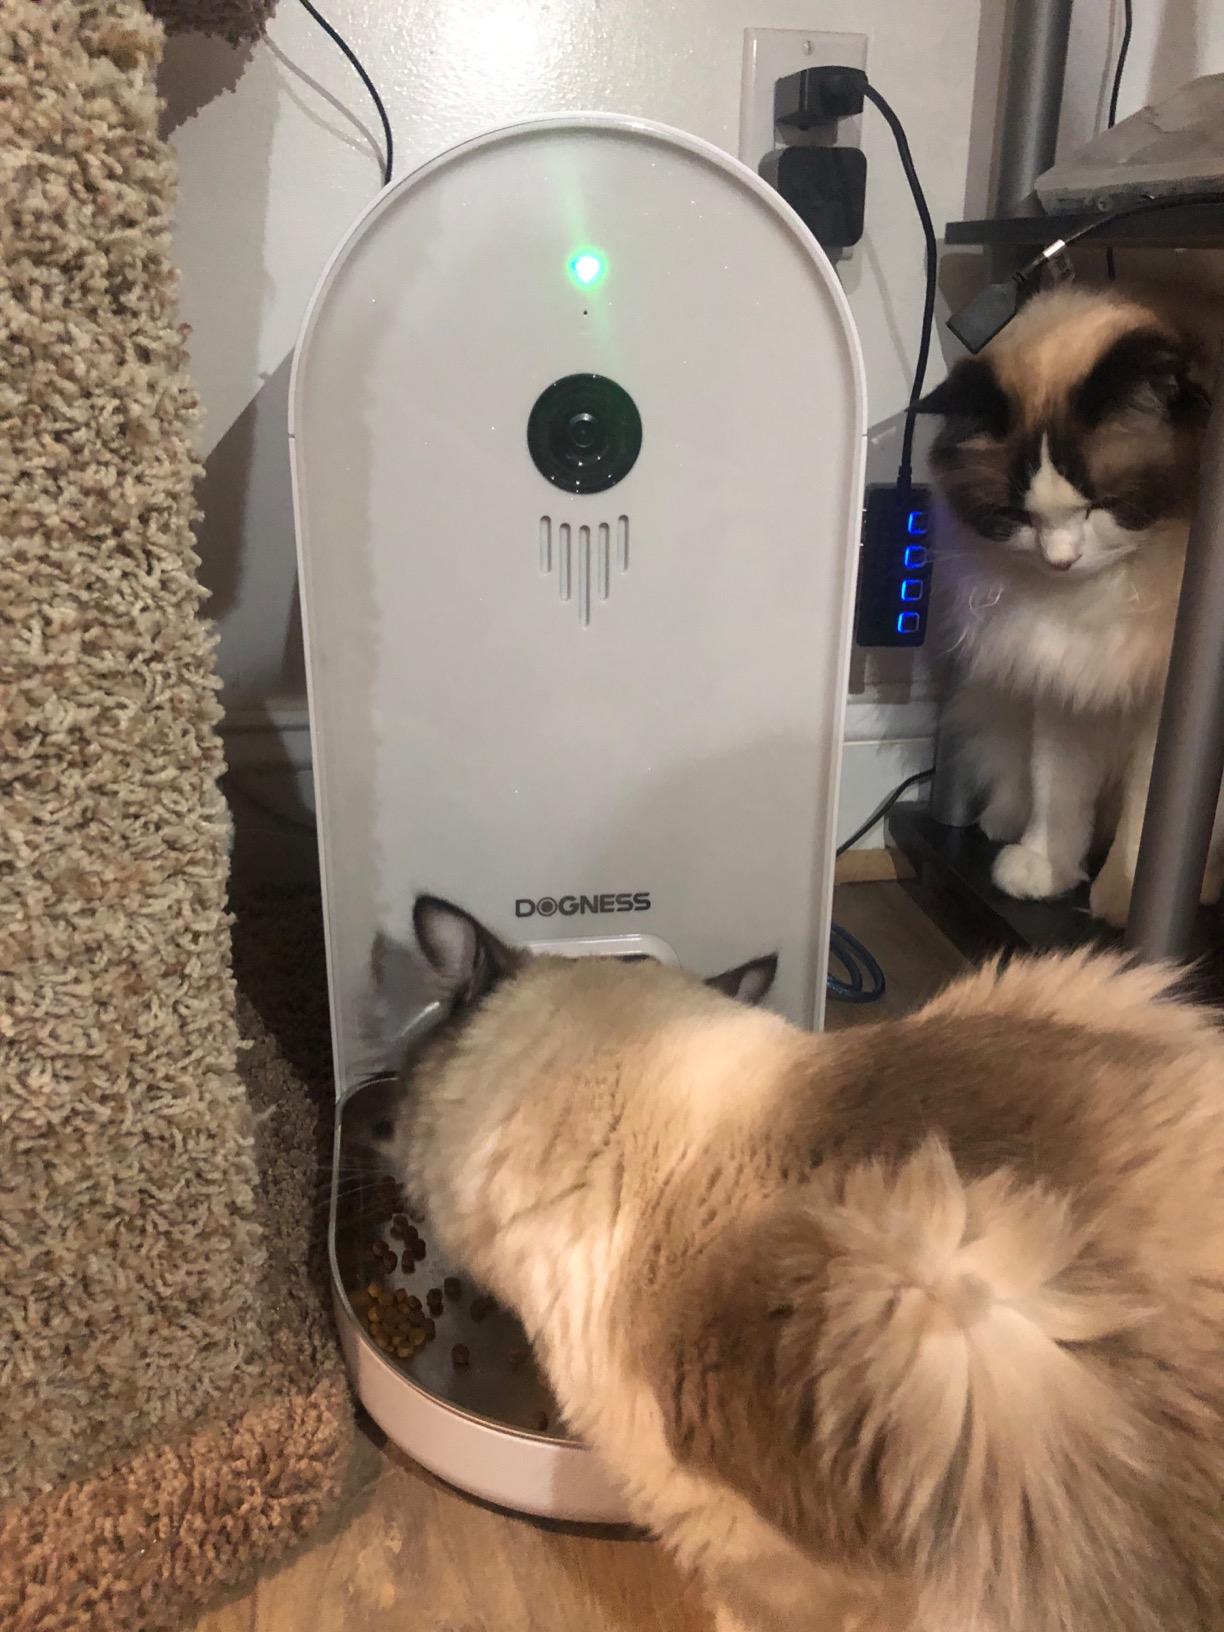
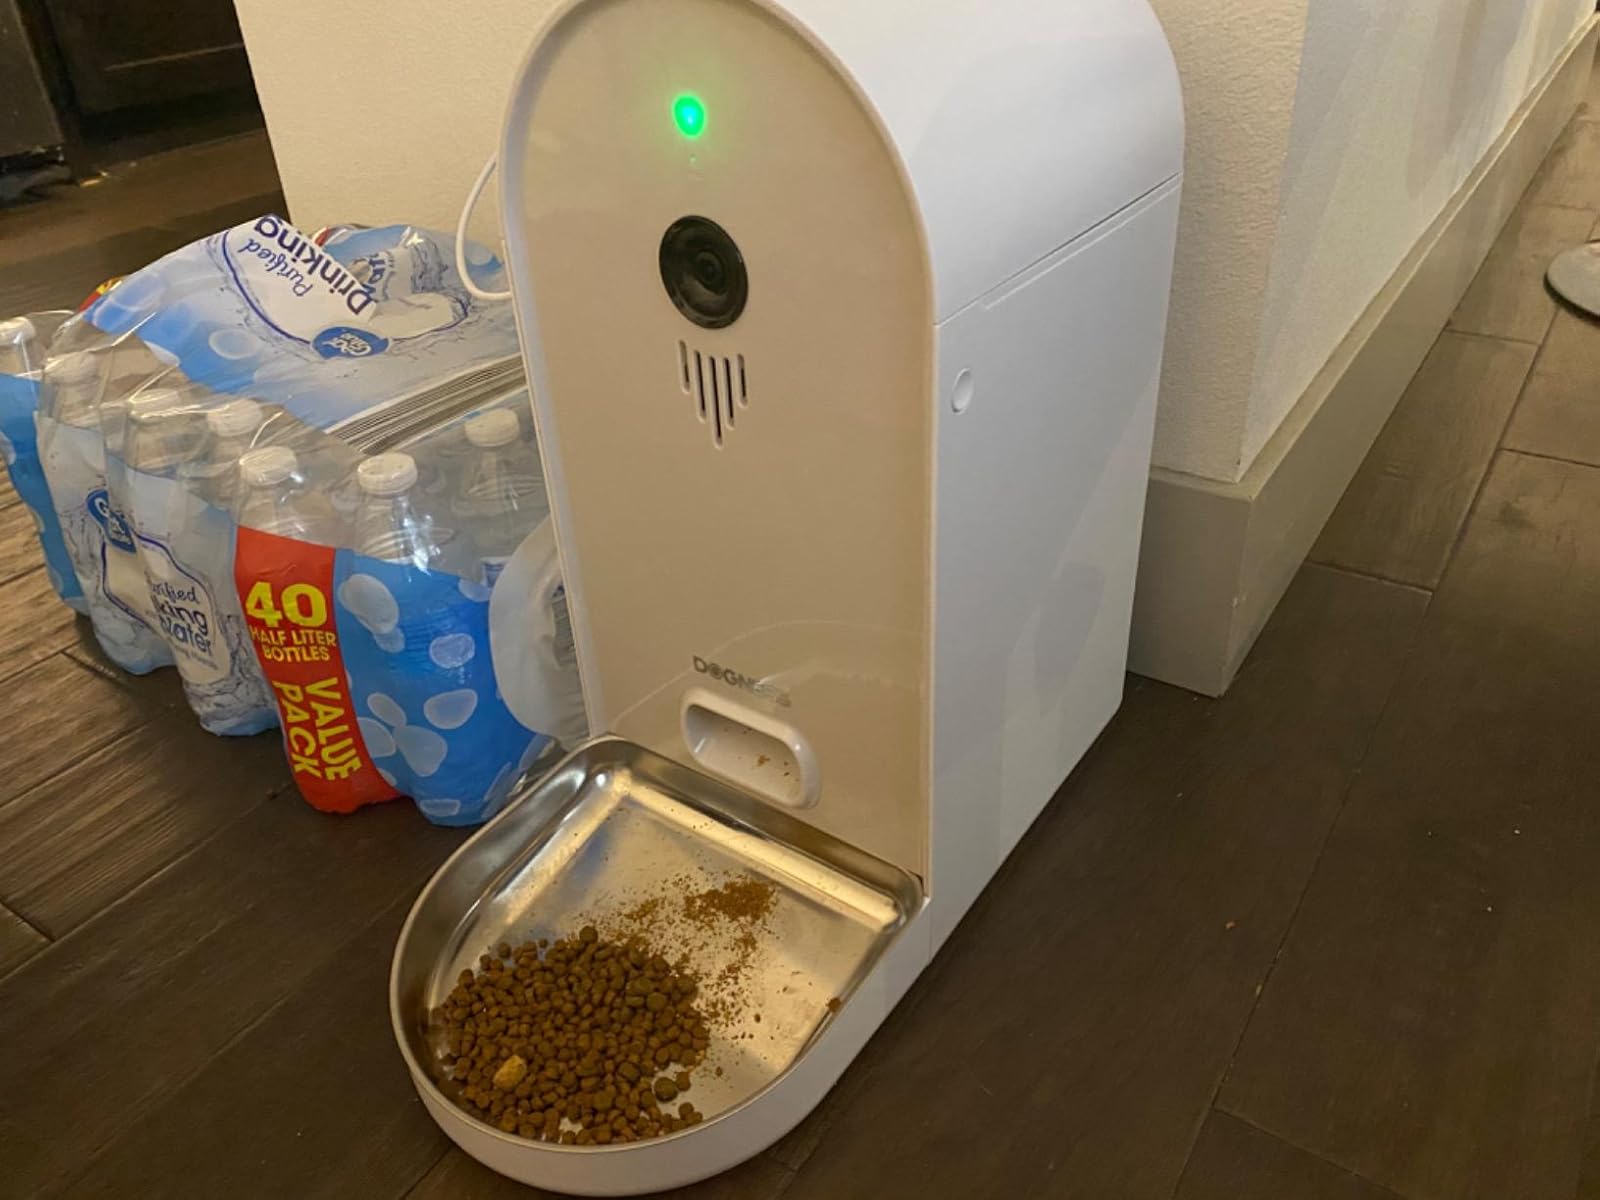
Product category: items_feeder
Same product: yes